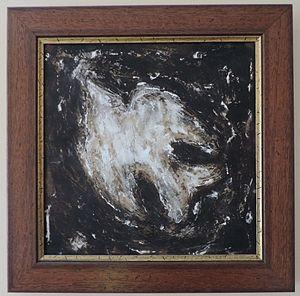
André BOURDIL (1911-1982) - La tragédie Cathare Les tableaux de la série 12 ont été collés sur bois (marouflés) et cirés.
André Bourdil est un peintre français, né à Pau le 11 juin 1911 et mort à Avignon le 12 mai 1982.